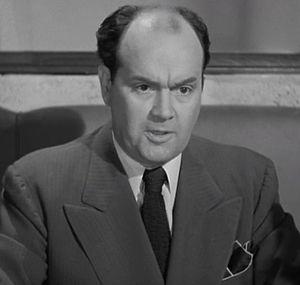
Rhys Williams est un acteur gallois, né le 31 décembre 1897 à Clydach-cum-Tawe, mort le 28 mai 1969 à Santa Monica.